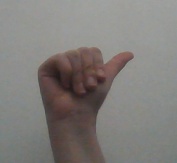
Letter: dhad